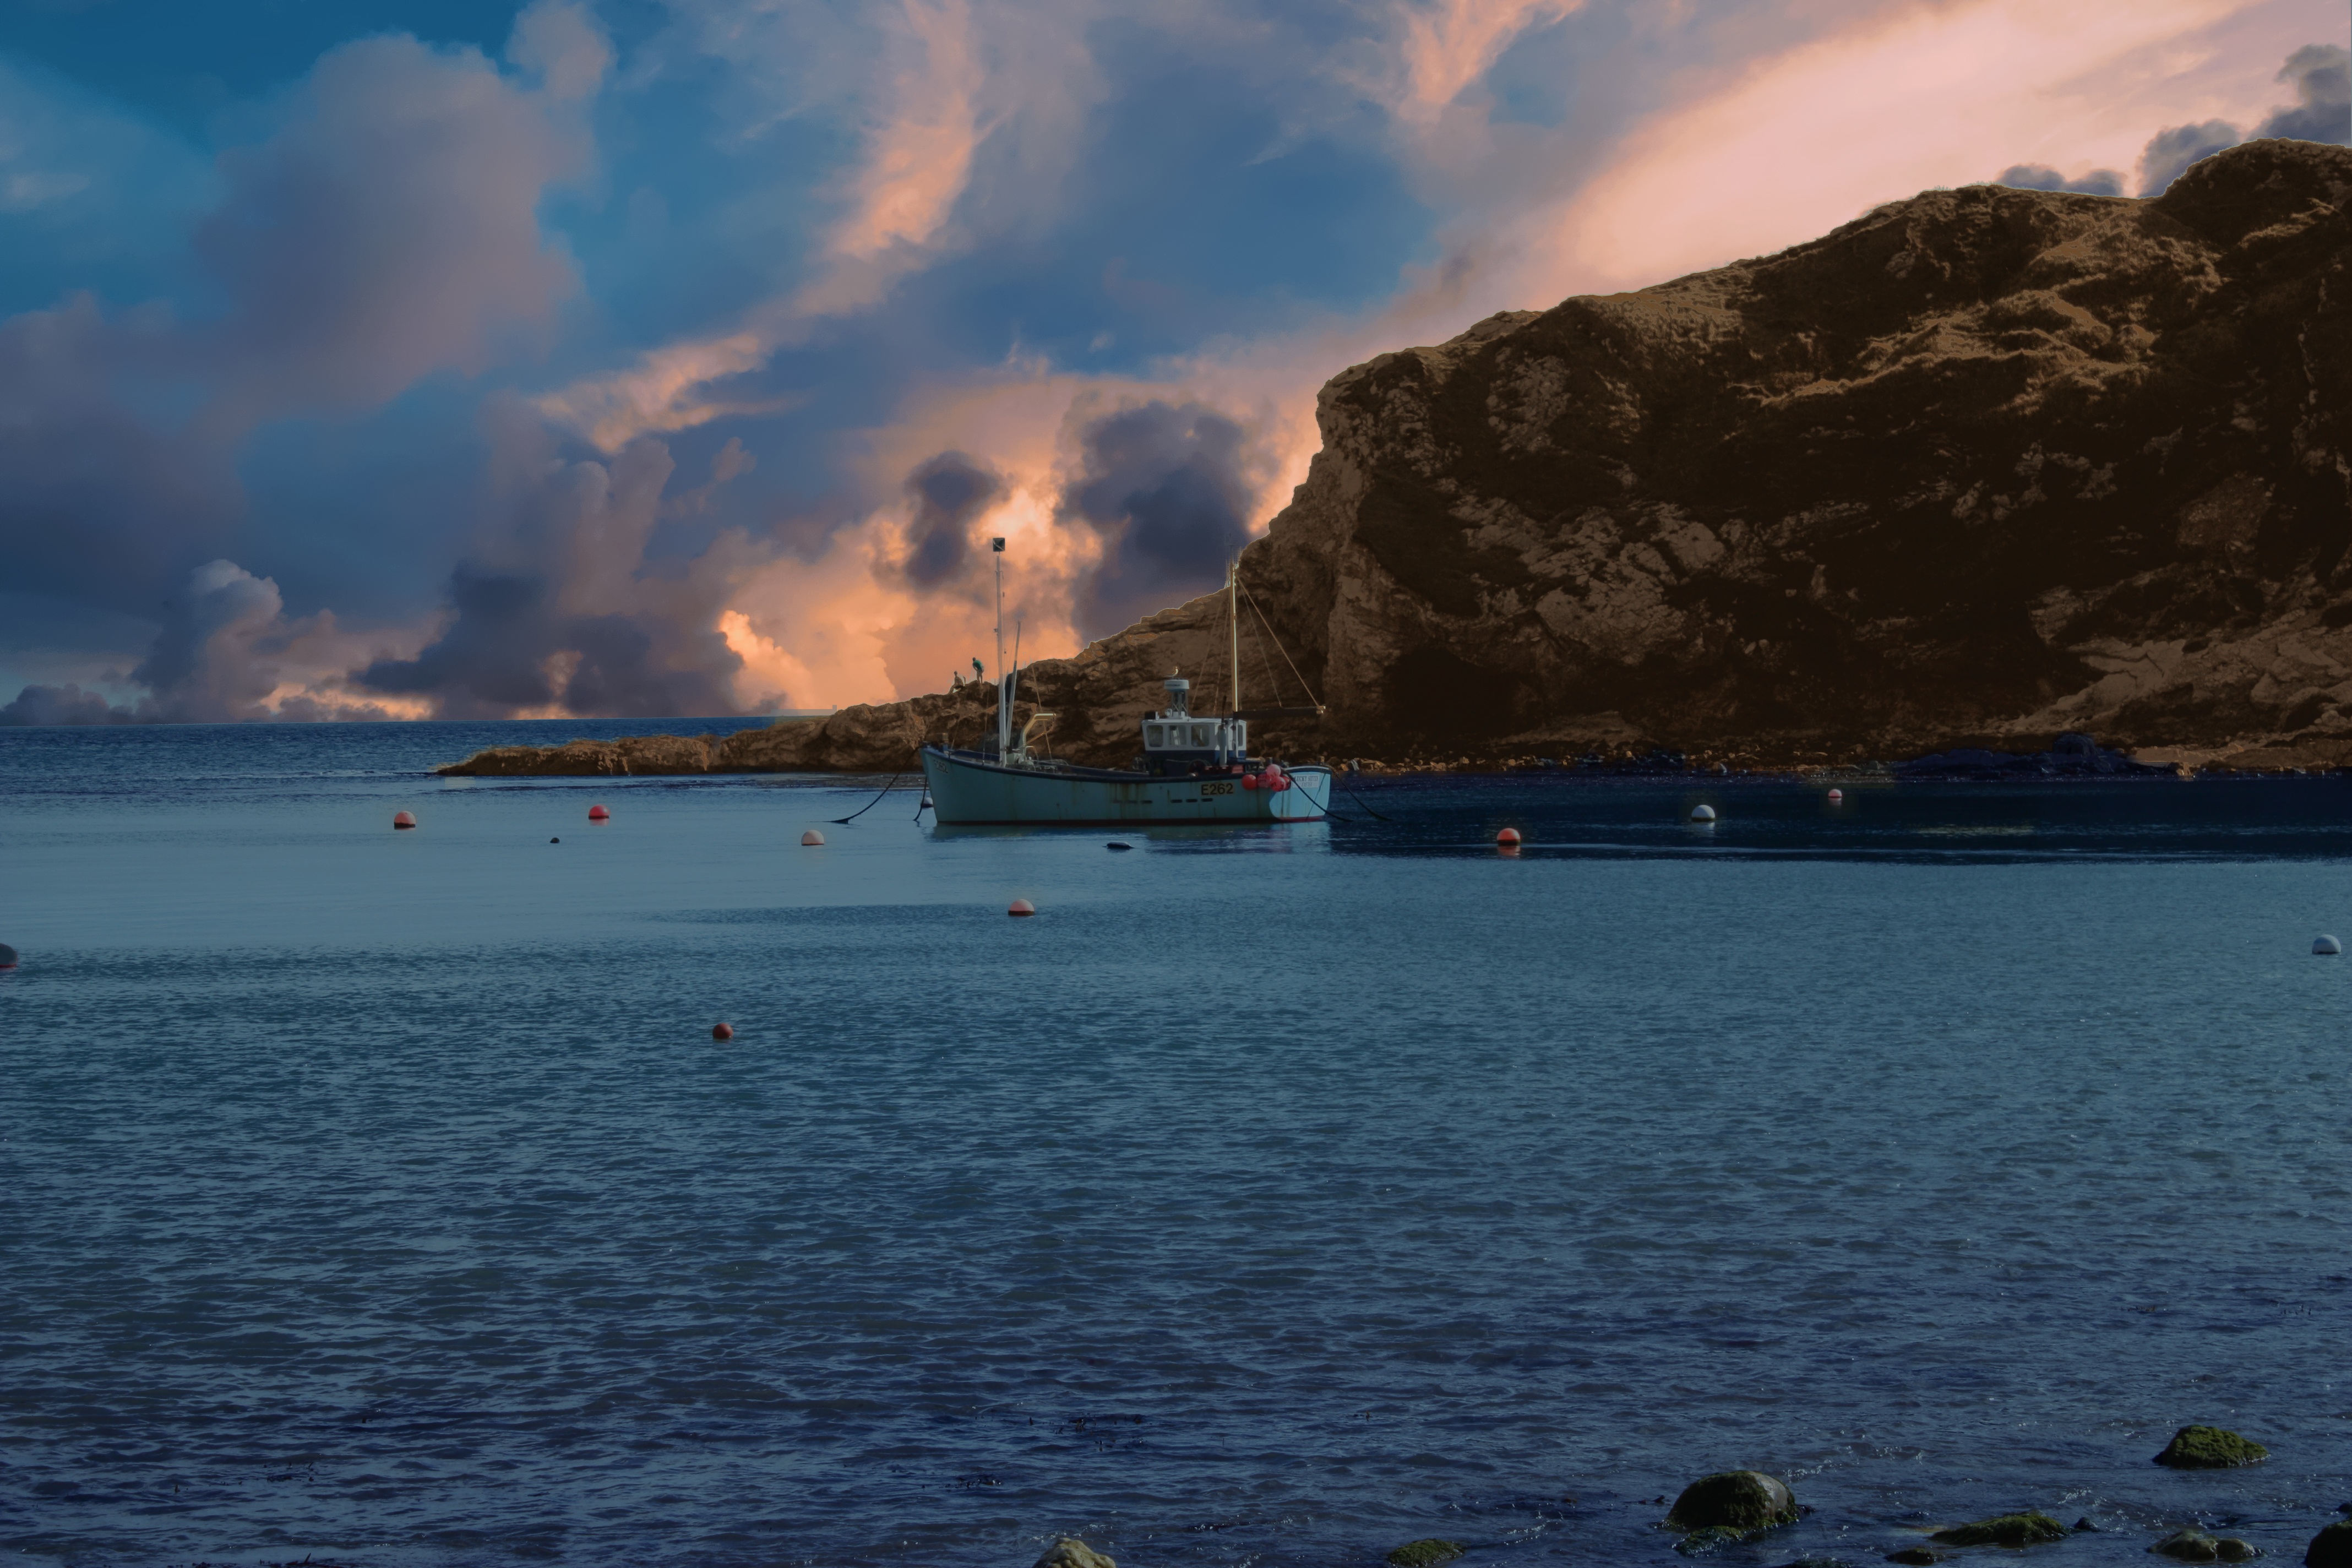
beach, sea, coast, nature, ocean, horizon, cloud, sky, sunrise, sunset, sport, boat, morning, shore, wave, dawn, dusk, evening, cove, reflection, vehicle, fishing, bay, island, terrain, body of water, fishing boat, cape, islet